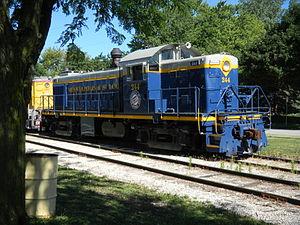
Le Minneapolis and St. Louis Railway était une compagnie de chemin de fer américain de classe I qui construisit et exploita des lignes au départ de Minneapolis, Minnesota vers l'ouest et le sud. Il exista pendant 90 ans, de 1870 à 1960.